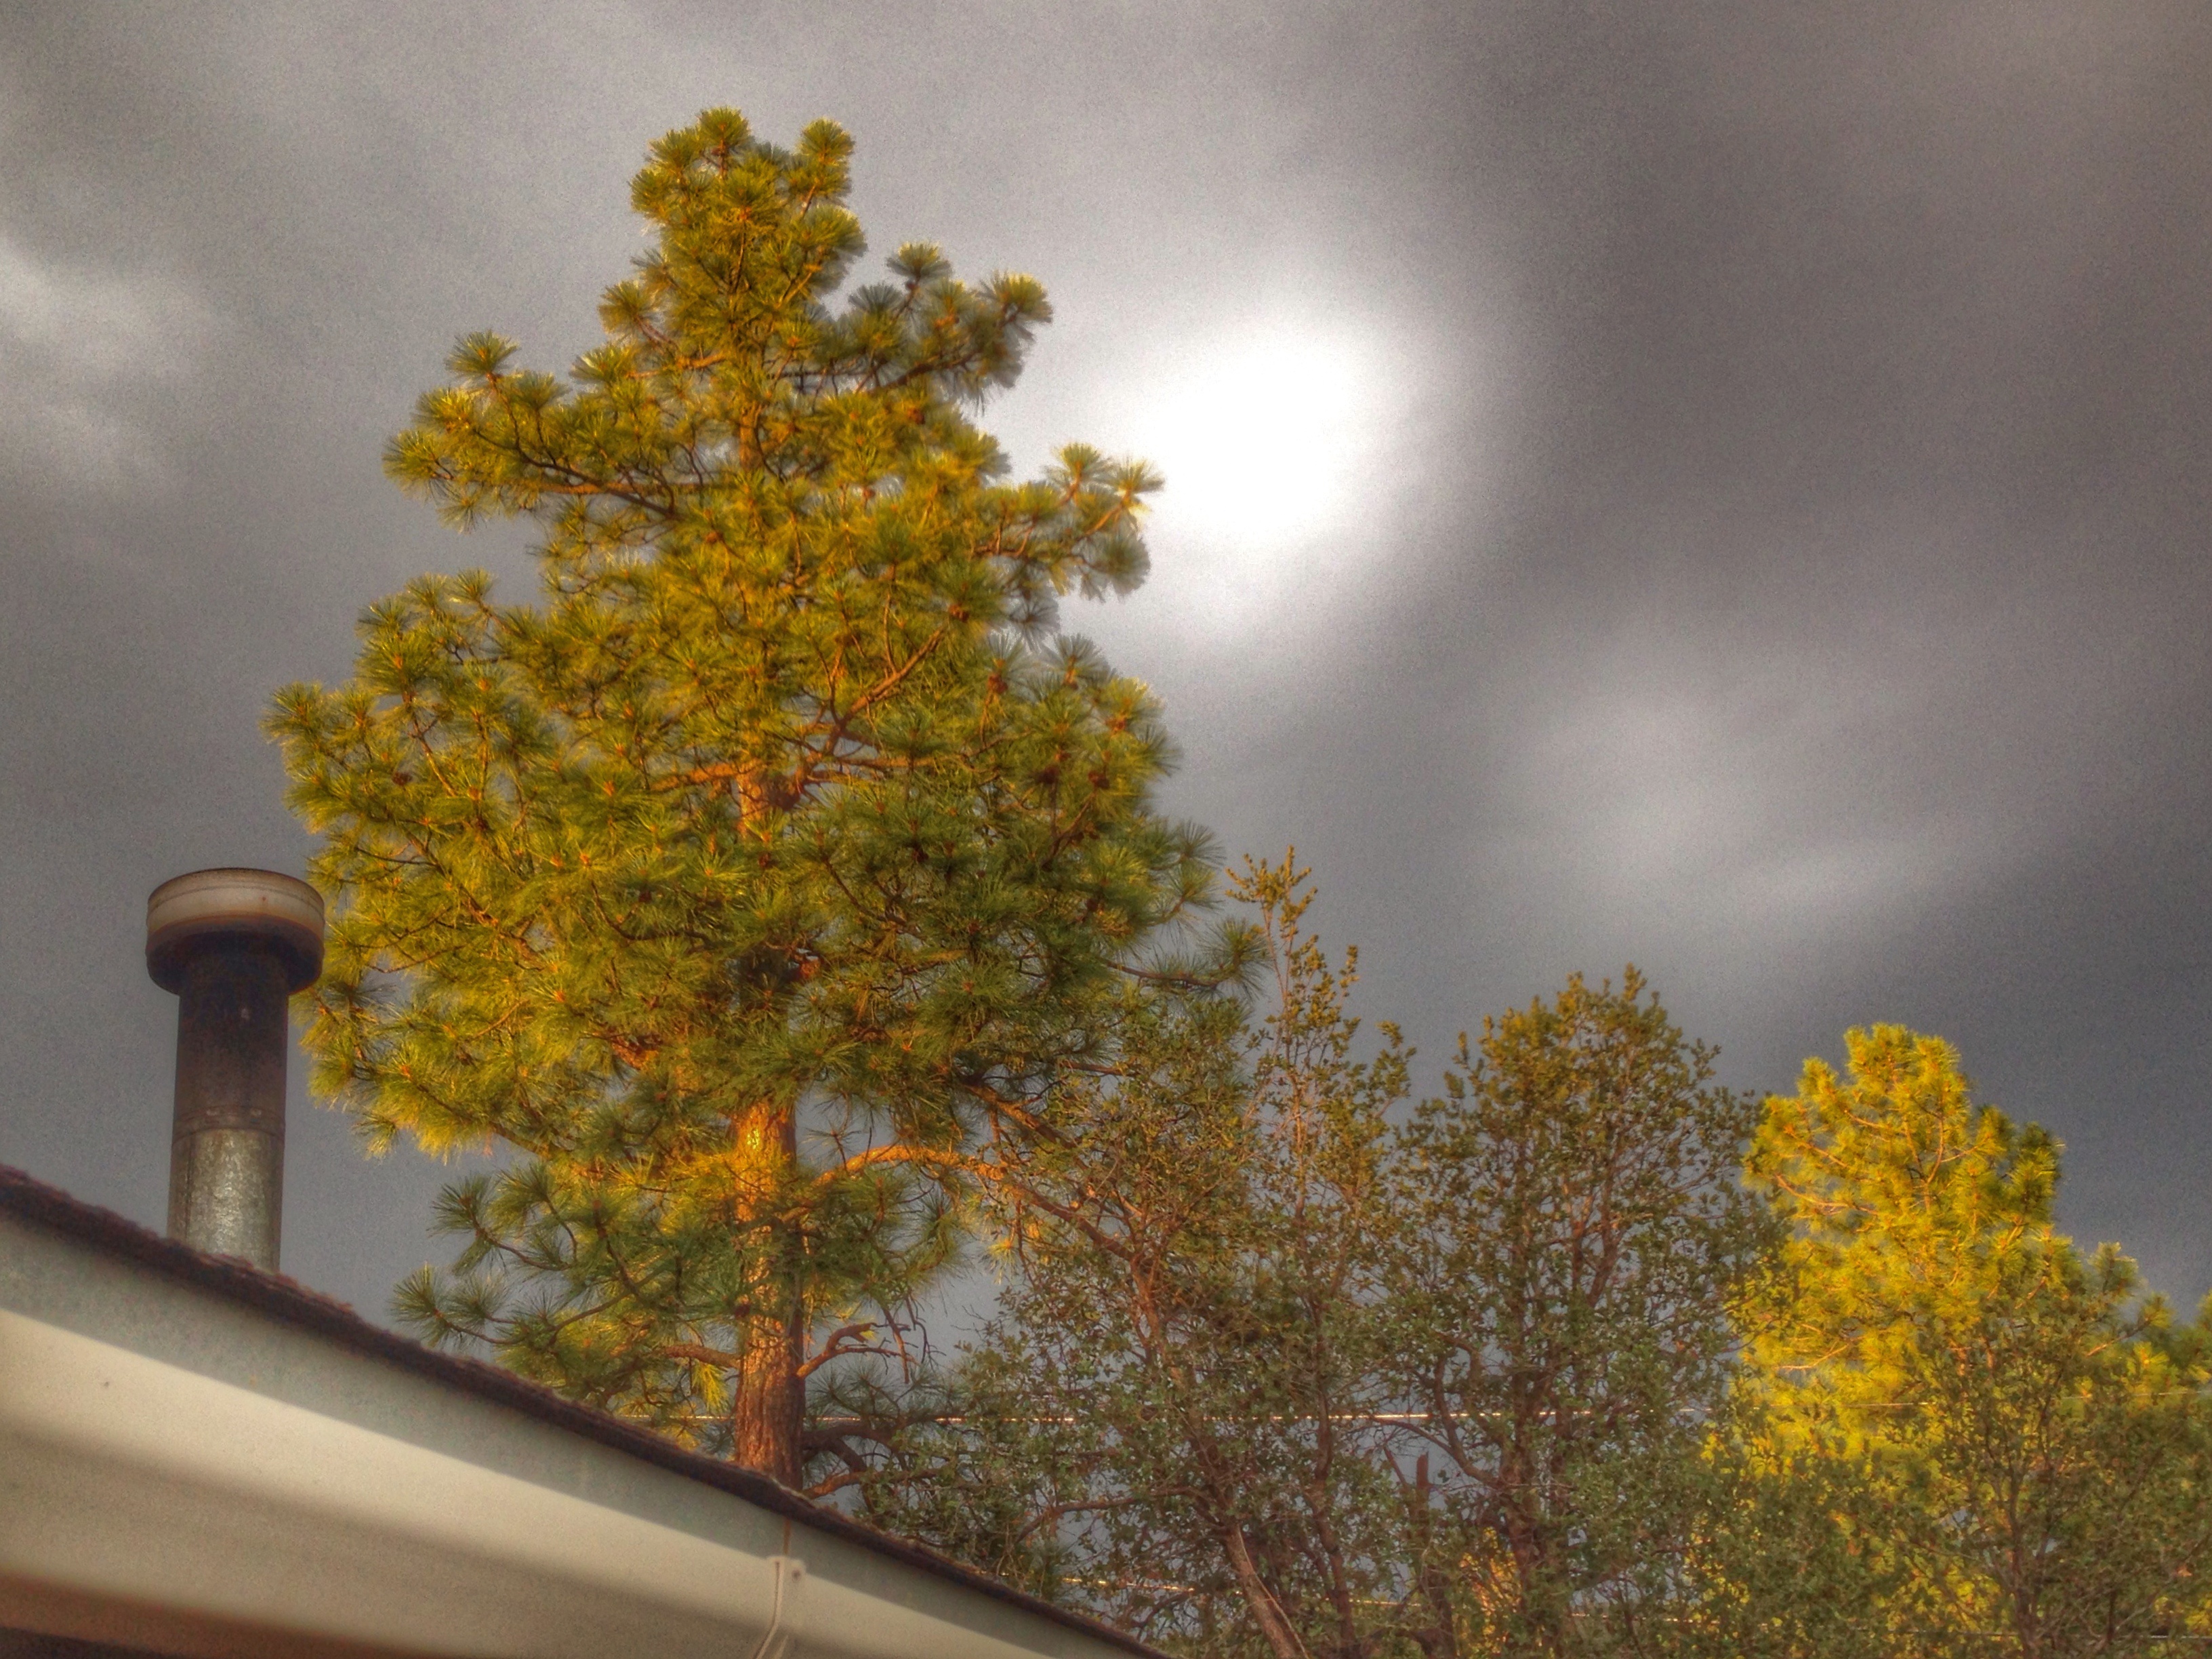
tree, branch, plant, sunlight, morning, leaf, flower, autumn, yellow, season, maidenhair tree, woody plant